Sahasa Veerudu Sagara Kanya

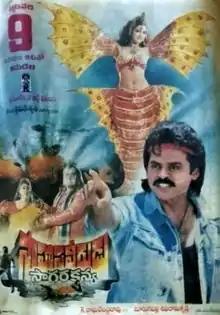
Theatrical release poster

Sahasa Veerudu Sagara Kanya is a 1996 Indian Telugu language film directed by K. Raghavendra Rao. It stars Venkatesh, Shilpa Shetty and Malashree, with music composed by M. M. Keeravani. The film was dubbed in Tamil as "Kanavu Kanni" and in Hindi as "Sagar Kanya".